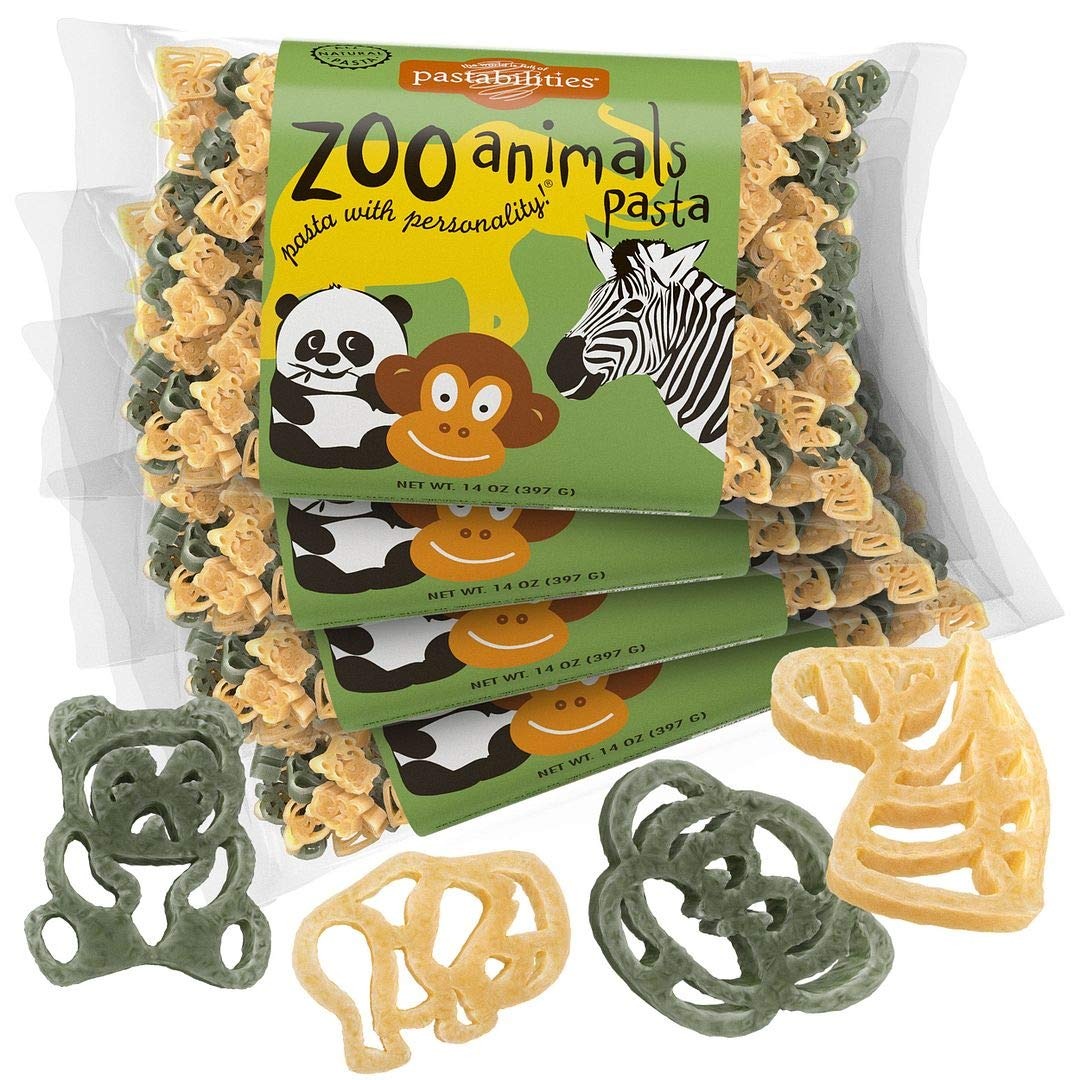
Item Name: Pastabilities Fun Shaped Pasta for Kids - Zoo Animals Pasta - Wild Animal Theme, Non-GMO Natural Wheat Pasta, All-Natural, Kosher Certified, Made in the USA, (4 Pack,14 Oz)
Bullet Point 1: FUN SHAPES KIDS LOVE TO EAT zoo animal pasta with monkey, panda, zebra, and elephant shapes that are easy to make and fun to serve, your kids will gobble them up
Bullet Point 2: HIGHEST QUALITY INGREDIENTS our pasta for kids is made with 100% durum wheat and vegetable powders with pieces that are the perfect bite size
Bullet Point 3: MADE THE OLD-WORLD ITALIAN WAY using bronze dies and slow drying, creating a porous texture and more delicious taste
Bullet Point 4: ALL NATURAL our naturally vegan fun pasta noodles are Non-GMO and made in the USA
Bullet Point 5: FUN PASTA SHAPES FOR EVERYONE from animal shaped pasta, sports, holidays, and more, our shapes are perfect for any occasion and craft projects too
Product Description: Zoo Animals Pasta is fun for kids of all ages! Who doesn't love visiting the zoo? These cute animal shapes make any meal better… Includes a recipe for Homemade Mac 'n Cheese on the back. Yum!
Value: 56.0
Unit: Ounce

Price: 19.99